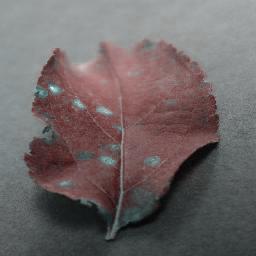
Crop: apple
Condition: cedar_rust